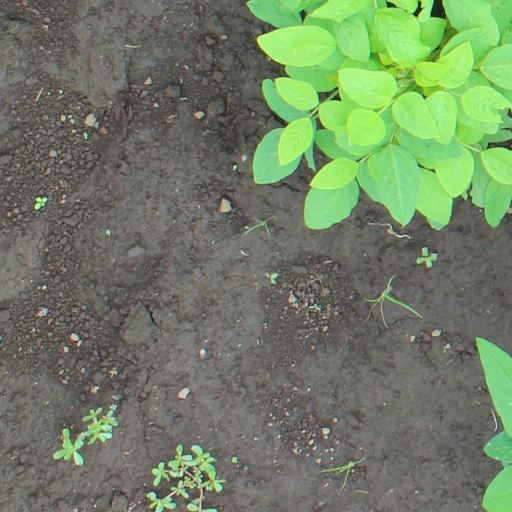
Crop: soybean